Premiership of Nicola Sturgeon

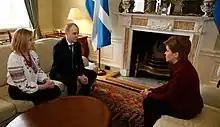
Nicola Sturgeon meeting with Ukraine's acting Consul General Yevhen Mankovskyi at Bute House in Edinburgh

Sturgeon joined other leaders in condemning the actions of Vladimir Putin in the wake of Russia's invasion of Ukraine.